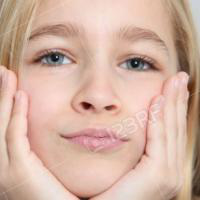
Age group: age 11-20